Tatsunosuke Hori

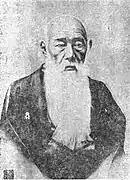

He was the translator of Commodore James Biddle's 1846 letter at Uraga Channel. He was also present at Commodore Perry's arrival at Uraga on July 8, 1853, and served as an official interpreter. He told Perry in English "I can speak Dutch" and later began a conversation in Dutch with Anton L. C. Portman who could speak Dutch on Perry's ship. He was able to convince the Americans to allow him and Nakajima Saburōsuke (1821–1869), an officer of the Uraga magistracy, to board the USS Susquehanna, on which they delivered the order that all foreign ships were to be expelled from Japanese ports. He later went on to found an English-teaching school and published a manual on learning English.